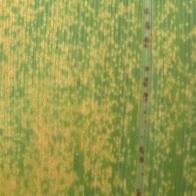
Crop: Maize
Condition: rust-d